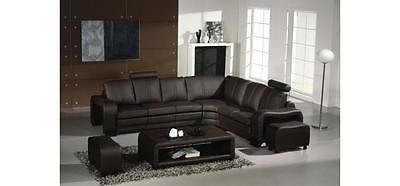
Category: sofa